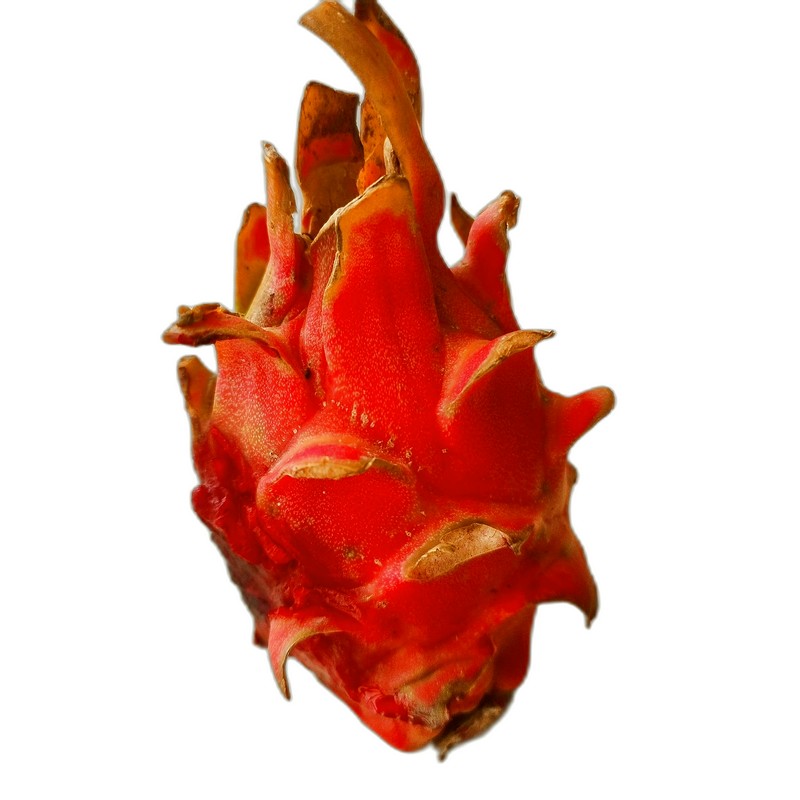
Label: Defect Dragon Fruit